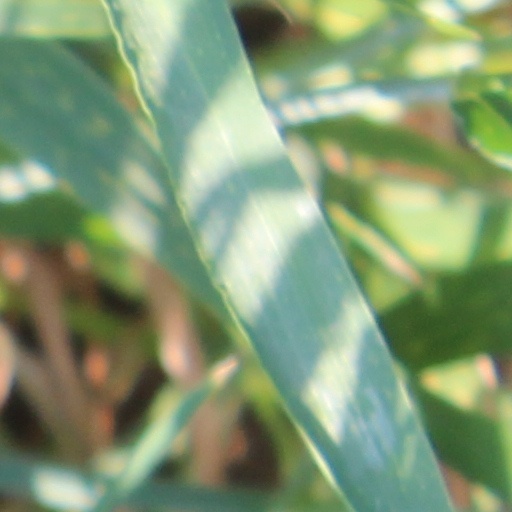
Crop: wheat